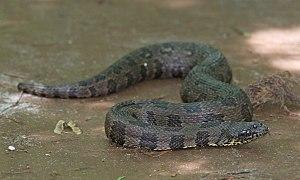
Nerodia taxispilota est une espèce de serpents de la famille des Natricidae.